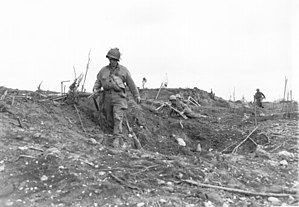
Slaget om Bretagne / Kampen om Bretagne / Slaget om Brest (7. august til 20. september) / Slaget begynder
Soldater fra 2. infanteridivision i forstæderne til Brest. Mange amerikanske soldater mistede her livet ved at de blev ramt af omkringflyvende murdele da tyske soldater sprængte deres betonkasematter i luften for at undgå at de blev erobret
Slaget om Bretagne under 2. Verdenskrig var fortsættelsen af Operation Cobra, som førte til amerikanernes udbrud fra brohovedet i Normandiet. Slaget begyndte den 1. august 1944 og varede på grund af belejringerne af byerne Lorient og Saint-Nazaire ved til krigens slutning.